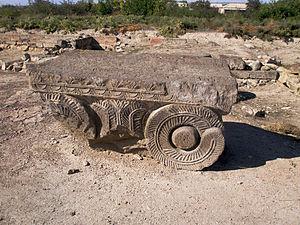
Cet article recense les sites inscrits au patrimoine mondial en Arménie.